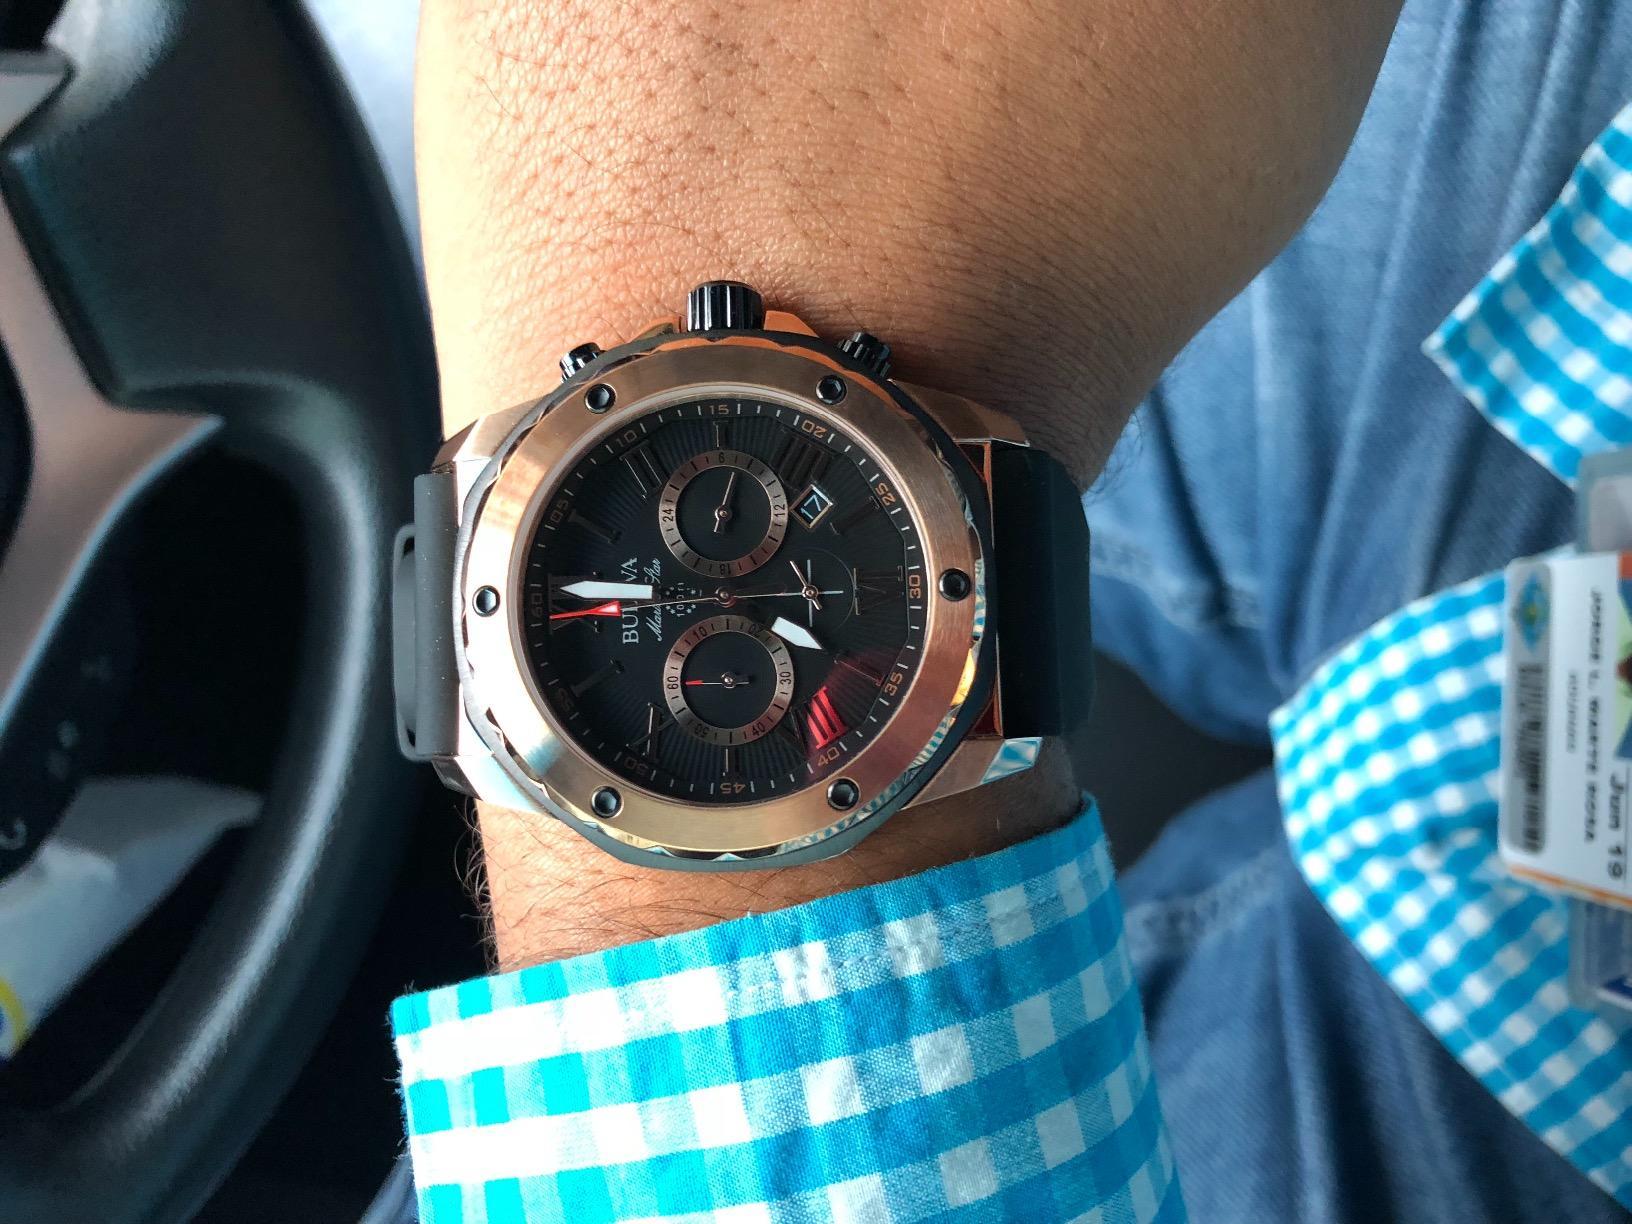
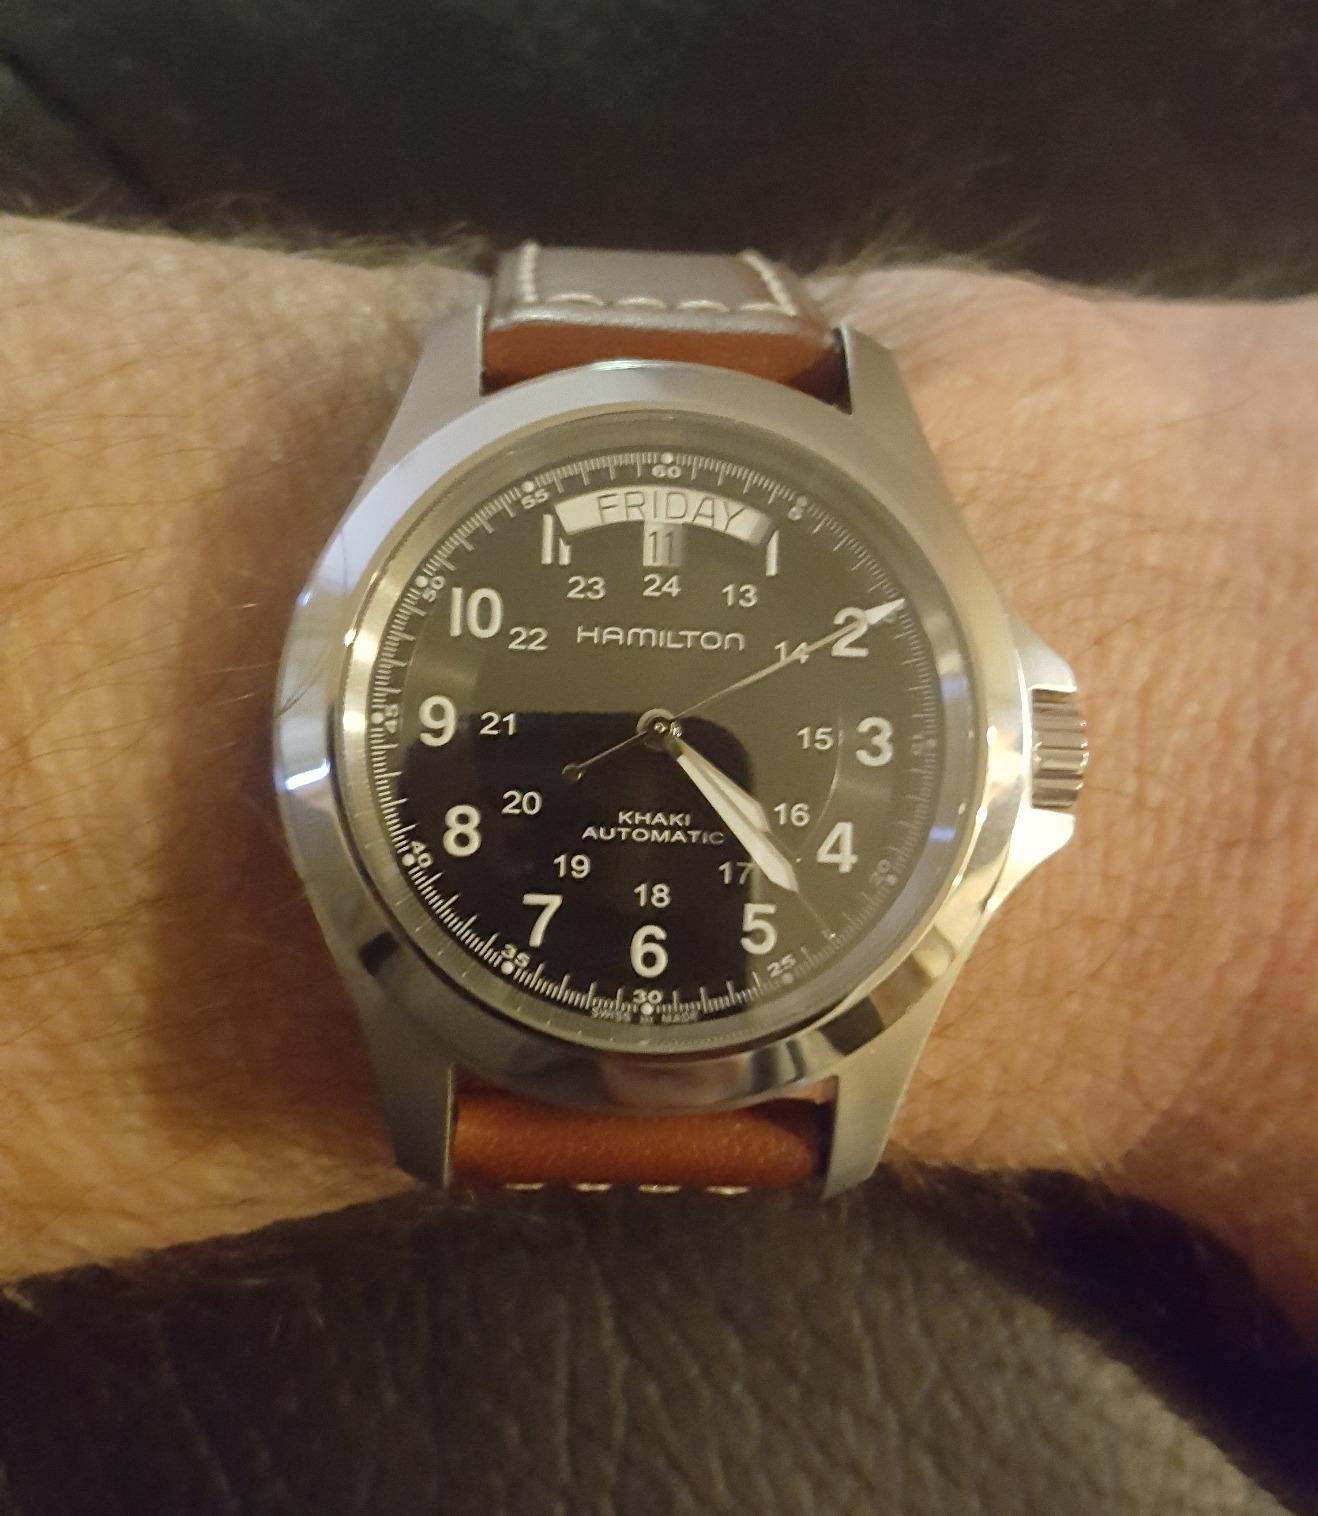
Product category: accessories_watch
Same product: no